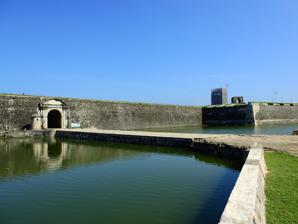
Building: Jaffna Fort
Country: Unknown
Year built: 1618
Fort Jaffna Fort Part of Jaffna Jaffna , Sri Lanka Entrance of Jaffna Fort that was originally built by the Portuguese and renovated by the Dutch in 1680 Jaffna Fort Coordinates 9°39′43.648″N 80°0′29.89″E / 9.66212444°N 80.0083028°E / 9.66212444; 80.0083028 Type Defense fort Site information Controlled by Government of Sri Lanka Open to the public Yes Condition Renovated Site history Built 1618 - 1625 Built by Portuguese In use 1625 – Materials Granite Stones Battles/wars Many Garrison information Occupants Administration of Sri Lanka Jaffna Fort ( Tamil : யாழ்ப்பாணக் கோட்டை , romanized: Yāḻppāṇak Kōṭṭai ; Sinhala : යාපනය බලකොටුව Yapanaya Balakotuwa ) is a fort built by the Portuguese at Jaffna , Sri Lanka , in 1618 under Phillippe de Oliveira following the Portuguese invasion of Jaffna . The fort is located near the coastal village of Gurunagar . Owing to numerous miracles attributed to the statue of the Virgin Mary in the church nearby, the fort was named as Fortress of Our Lady of Miracles of Jafanapatão (Fortaleza de Nossa Senhora dos Milagres de Jafanapatão). It was captured by the Dutch under Rijcklof van Goens in 1658, who expanded the structure. In 1795, it was taken over by the British, and remained under the control of a British garrison until 1948. As the only large military fort in the country, because of the presence of only government and military buildings within its ramparts, it was garrisoned by a detachment of the Ceylon Army . Map of the fort from 1693 With the onset of the Sri Lankan Civil War , it came under siege on several occasions and was the scene of pitched battles. From 1985 to 1995 it was under the control of the Liberation Tigers of Tamil Eelam (LTTE); during this time the LTTE destroyed several key features of the fort to stop the Army from gaining control due to the site being used to stage attacks, but it was recaptured by the Sri Lanka Army in 1995 after a 50-day siege during Operation Riviresa . It was also vandalised by locals to rebuild houses damaged from the war. Today it remains garrisoned by a detachment of the Sri Lanka Army with limited access to visitors and is being renovated with Dutch funding. Buildings inside the fort include the governor's residence (King's House), Queen's House , Kruys Church , the Garrison Parade Ground, Police quarters and several buildings from the Portuguese era. References